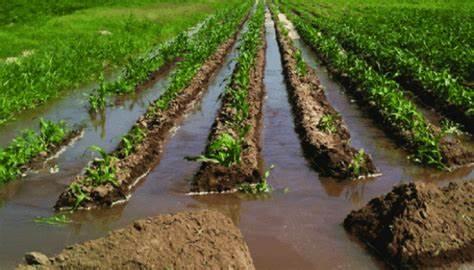
Kilimo cha umwagiliaji kinachoonyesha vitalu kadhaa vilivyojipanga kwenye mistari maalumu vilivyo sheheni miche iliyoota na kustawi vizuri kutokana na uwepo wa maji mengi yanayotokana na mfumo huo mzuri.